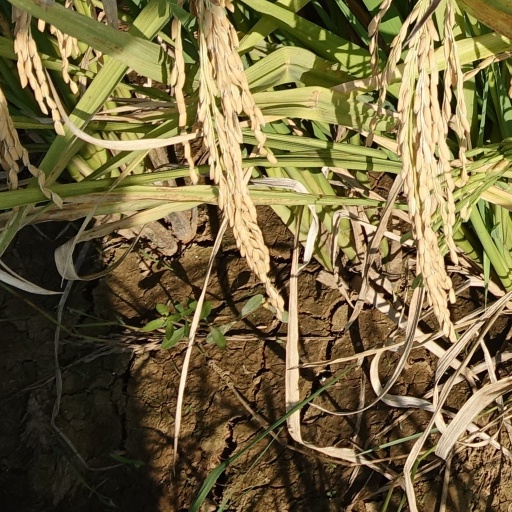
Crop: rice